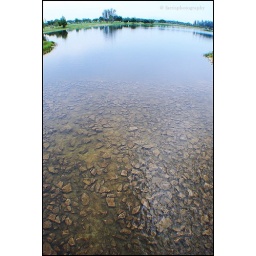
View from the bridge in UTP lake garden. Happy viewing!